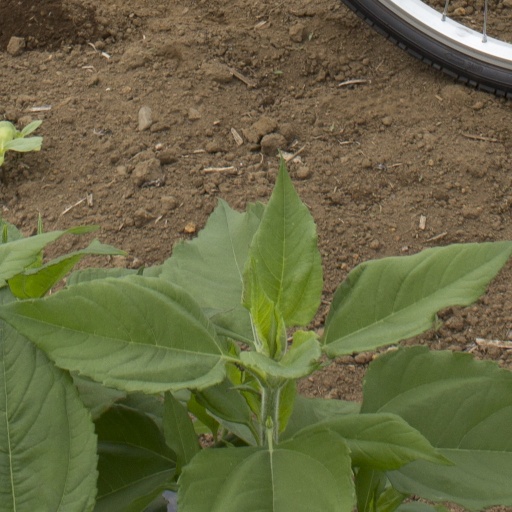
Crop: Jerusalem artichoke